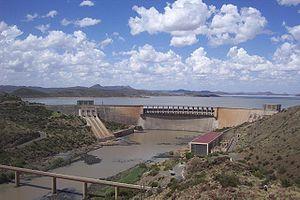
Le barrage de Gariep est un barrage hydroélectrique situé en Afrique du Sud, sur le cours du fleuve Orange. Outre la production d'électricité, il sert pour l'irrigation des terres et l'industrie. C'est le plus grand réservoir d'eau d'Afrique du Sud. Il fut construit par un consortium franco-sud-africain dirigé par l'entreprise française Dumez.
L'Orange, long de 2 160 kilomètres, est le plus long fleuve d’Afrique du Sud.